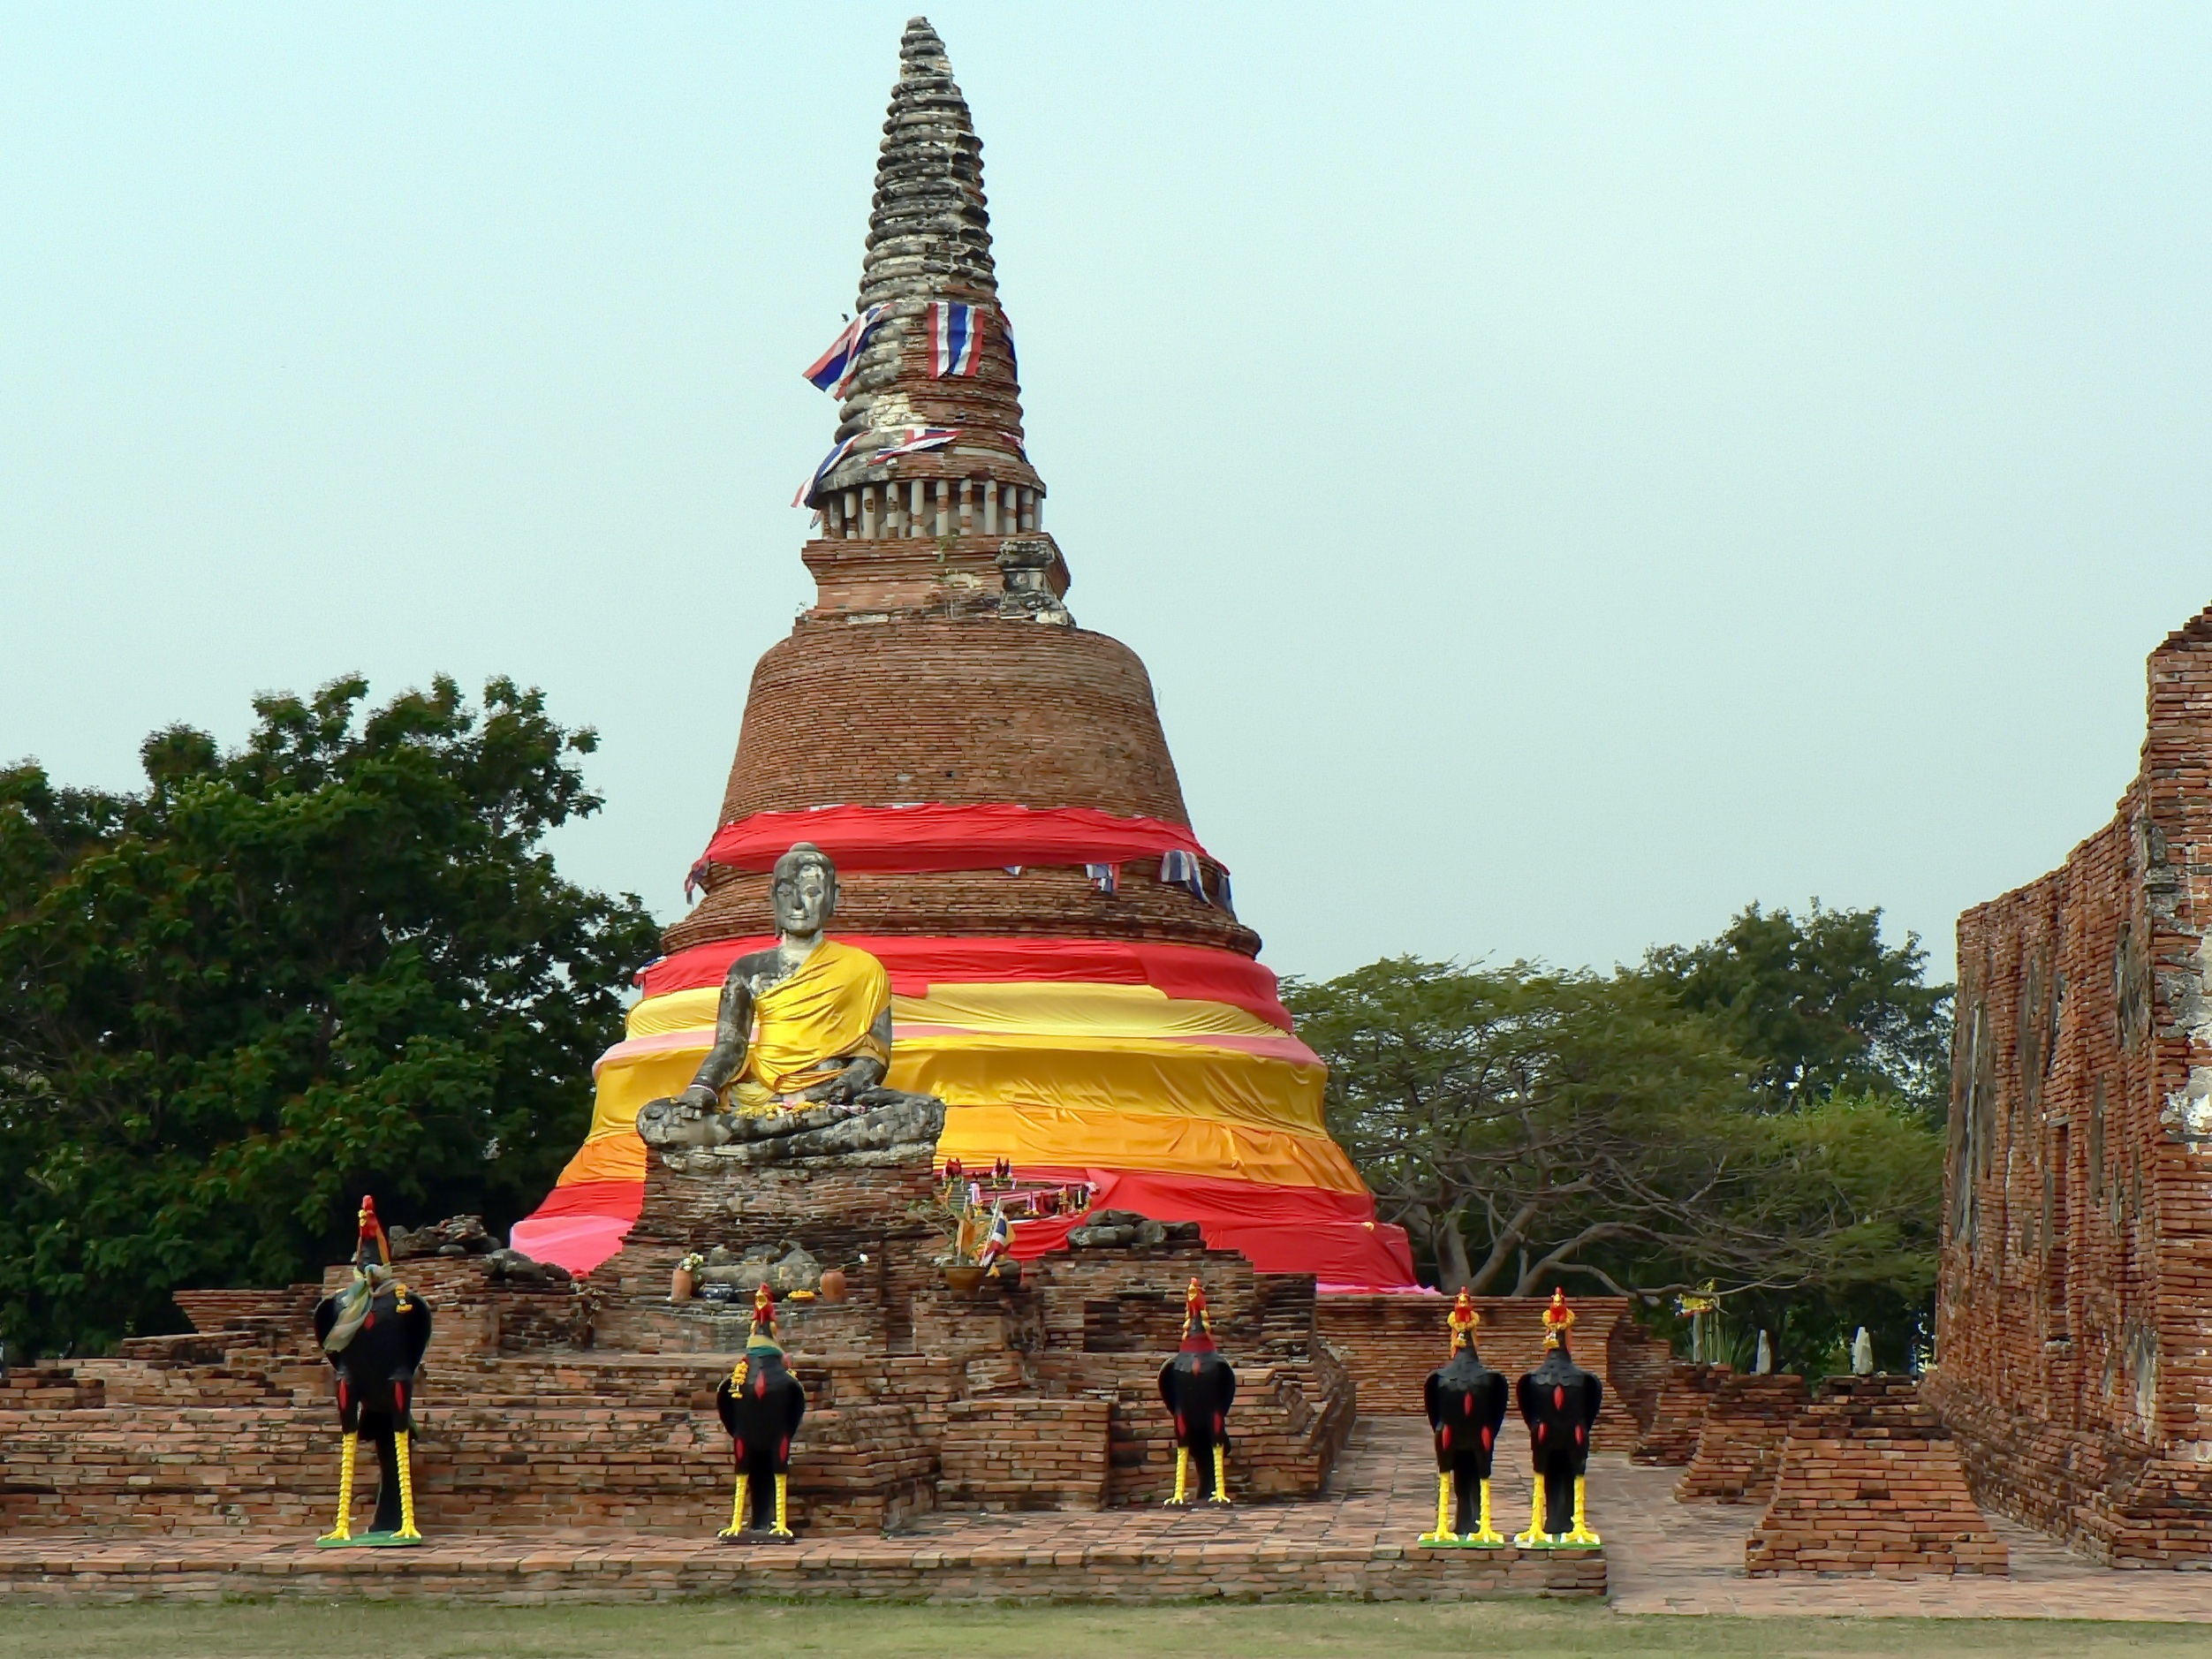
monument, travel, tower, religion, landmark, ruin, tourism, place of worship, thailand, religious, temple, sanctuary, buddha, prayer, sacred, pagoda, stupa, wat, ayutthaya, hindu temple, historic site, ancient history